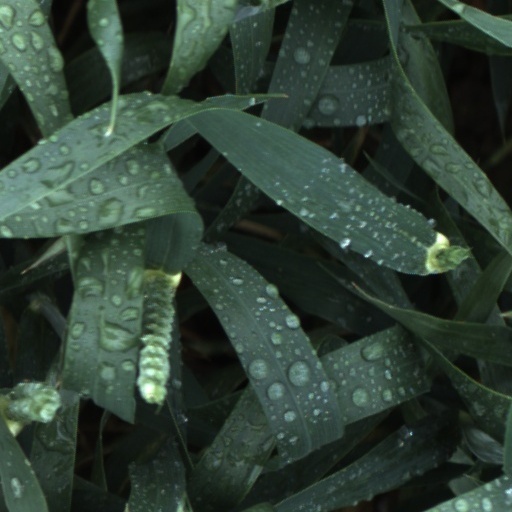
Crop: wheat